Peter Pan's Flight

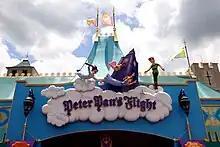
Magic Kingdom

The load/unload area features Omnimover-style moving ramps, like those found at the Haunted Mansion, to allow for a smoother flow of traffic. The scenes in the ride are on a larger scale and feature Audio-Animatronic figures. It reuses audio and sound effects from the 1955 Disneyland version. Upon entering the very beginning of the nursery, a play tea party featuring two famous toys, Raggedy Ann and Andy, can be seen. The Lost Boys camp and Mermaid Lagoon are now a part of the Never Land scene. Also, Hook's 48-foot pirate ship is included, complete with deck, masts, sails and rigging. Guests see Hook and Peter engaged in hand-to-hand combat on the mainsail, while the boys are lashed to the mast and Wendy is about to walk the plank. Then, guests see Peter and the Darlings posed victoriously on the ship, poised to sail into the sky, back to London.